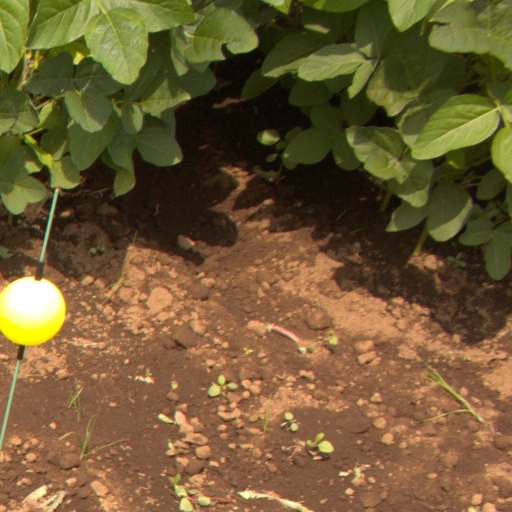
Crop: soybean